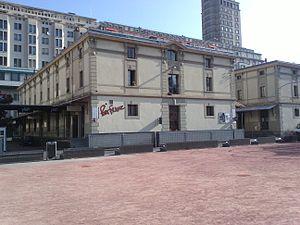
Ancien entrepôt de Port Franc de la Société des entrepôts de Lausanne, actuellement transformé en commerces dans le quartier du Flon et ancienne gare aux marchandises du même nom.
La gare de Lausanne-Flon ou gare du Flon est une gare ferroviaire de Suisse. Elle se situe dans le secteur du Flon, quartier du centre de la commune de Lausanne, dans le canton de Vaud.